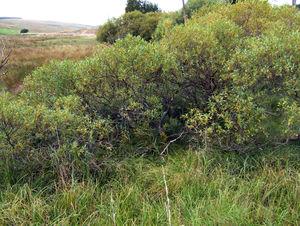
Salix pentandra, le saule à cinq étamines, le saule odorant ou le saule-laurier est une espèce de saule native du nord de l'Europe et du nord de l'Asie.